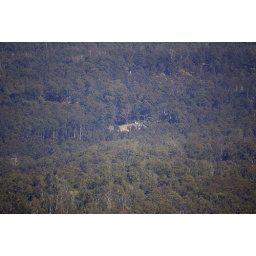
Home - home on the mountain -in the forest from Craigbourne Reservoir about 12 km away by road